The Fall of the City

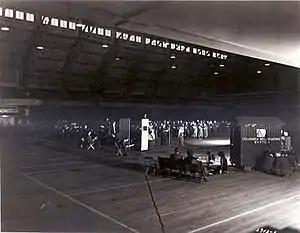
The first broadcast of "The Fall of the City" from inside the Seventh Regiment Armory, April 11, 1937

The photograph shown here was apparently taken during a dress rehearsal in the Seventh Regiment Armory, and reveals much about the original broadcast and reveals something about radio techniques in 1937. Though it may look under-illuminated, the dark hue is caused by lighting insufficient for taking a photograph in the Armory's vast drill hall. It must be a dress rehearsal because the broadcast took place at 7 pm, at which time the sky would not have been as bright as the skylights indicate.